Andrei Maksimenko

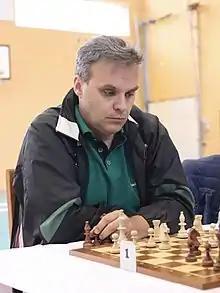
Andrei Maksimenko in 2019

Andrei Maksimenko (born 7 December 1969) is a Ukrainian chess Grandmaster (1995).